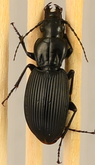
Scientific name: Pterostichus lachrymosus
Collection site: Mountain Lake Biological Station NEON (MLBS), plot MLBS_001